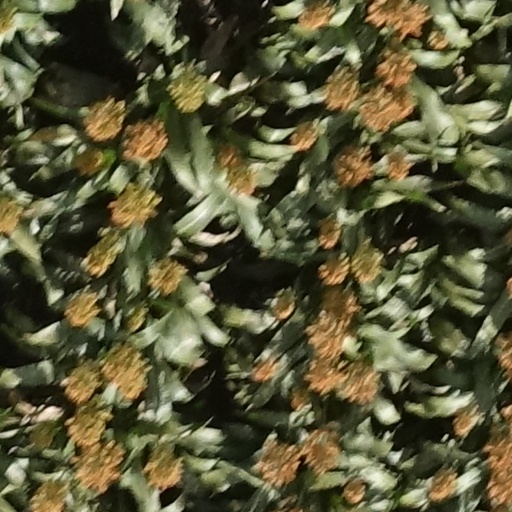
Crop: sorghum